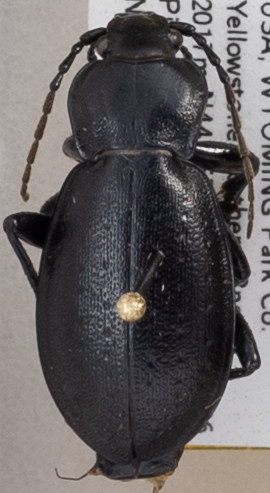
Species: Carabus taedatus
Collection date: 2019-08-07 04:00:00
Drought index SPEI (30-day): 0.212
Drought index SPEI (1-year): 0.526
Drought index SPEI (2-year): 1.28